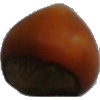
Label: Nut Forest 1